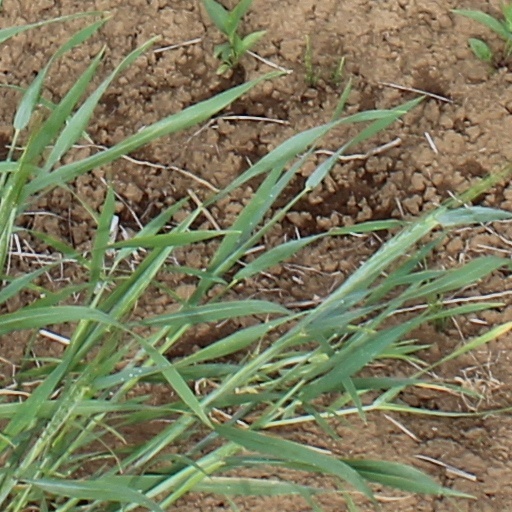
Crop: wheat